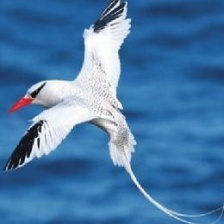
Species: RED BILLED TROPICBIRD
Scientific name: PHAETHON AETHEREU